Tequesso

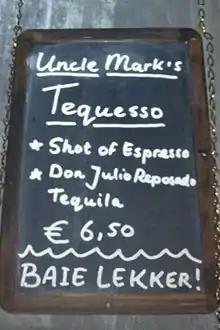
Tequesso sign outside Mr. Mofongo Distillery, Groningen, Netherlands

Similarities with the Mexican coffee are apparent, though the sequentiality of the drink has taken it away from the typical dinner table.